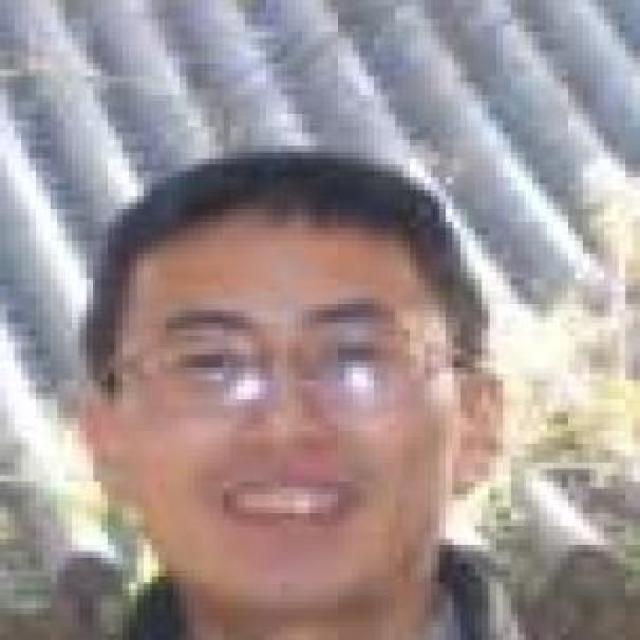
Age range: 21-44